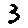
Label: 3